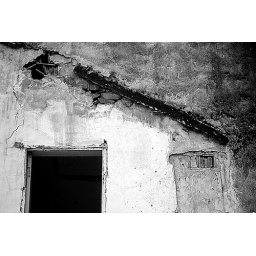
House Scars - Hangzhou China in Zhejiang Province in black and white